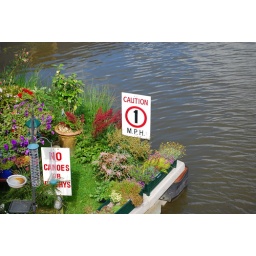
And~give way to ducks,and swimming dogs like &amp;quot;Wet Riley&amp;quot;!~He is in the next photo...